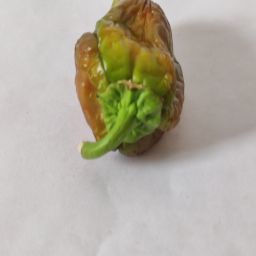
Crop: Bell Pepper
Quality: Old